Sibley Commission

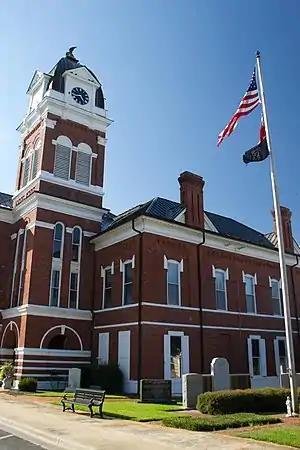

On February 17, the committee held its first meeting and elected its officers, with Sibley as the chairman (and, unofficially, spokesperson), Duncan as the vice chairman, and Greer as the secretary. During this meeting, Sibley denounced the "Brown" decision as "devoid of legal reasoning", but accepted it as the rule of law and stressed the commission's goal in determining how Atlanta's schools would be desegregated. Ten hearings to be held in March 1960, one in each of Georgia's congressional districts, were also announced. In selecting the venues, which were segregated, emphasis was placed on selecting ones in central locations in each district. Additional hearings were also expected and would be held by subcommittees of the group. Following the hearings, the committee would then have to draft a report to the state government outlining their recommendations on addressing school integration, which was due by May 1.